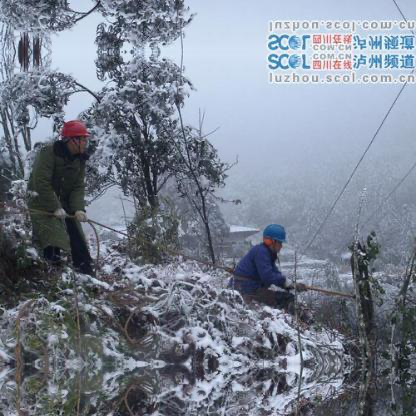
Objects in the image:
label: helmet
label: helmet